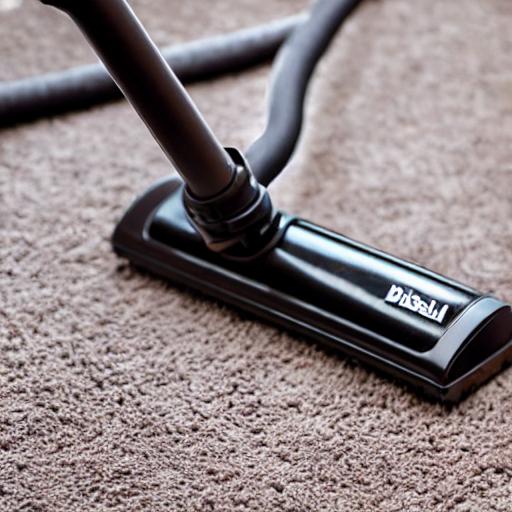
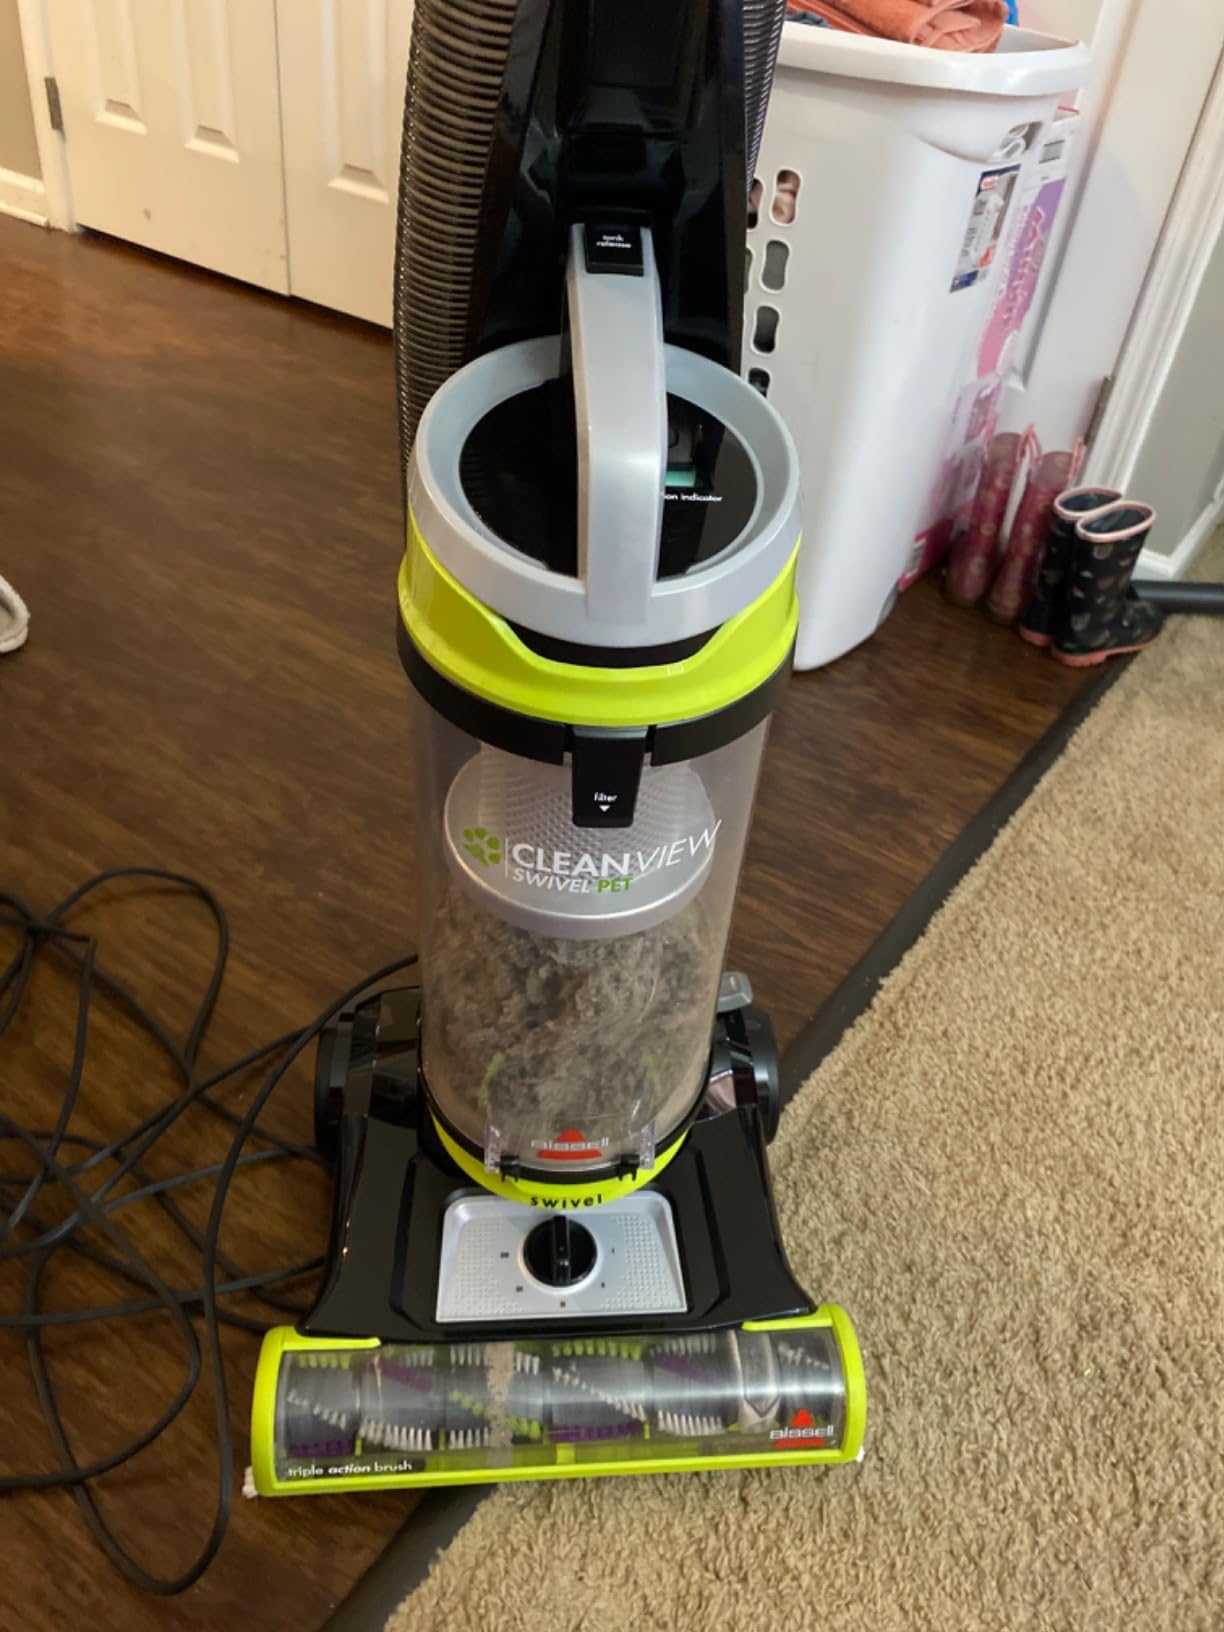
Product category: items_vacuum
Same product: no